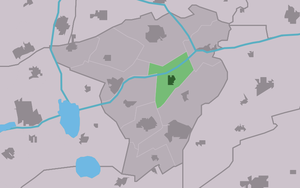
Augustinusga est un village de la commune néerlandaise d'Achtkarspelen, dans la province de Frise.